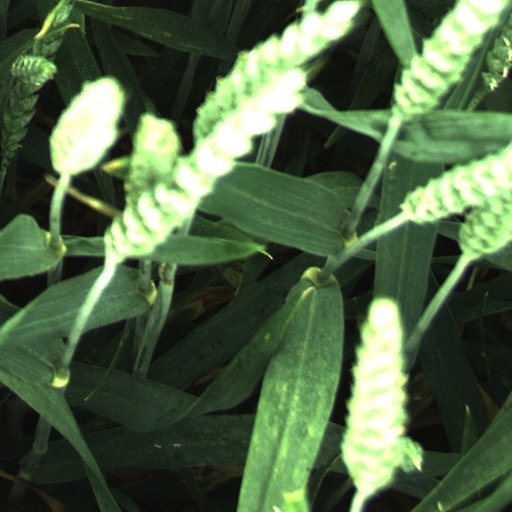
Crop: wheat